Asterivora combinatana

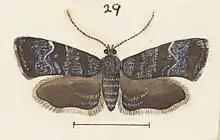
"A. combinatana" by George Hudson

This species was first described by Francis Walker in 1863 and named "Simaethis combinatana". In 1883 Edward Meyrick synonymised "Simaethis abstitella" with "Simaethis combinatana". In 1927 Alfred Philpott studied the male genitalia of this species. In 1928 George Hudson discussed and illustrated this species in his book "The butterflies and moths of New Zealand" under the name "Simaethis combinatana". In that publication Hudson synonymised "S. zomeuta" with "S. combinatana". In 1979 J. S. Dugdale placed "S. combinatana" within the genus "Asterivora". In 1988 Dugdale confirmed this placement. In the 1979 publication Dugdale treated "S. zomeuta" as a separate species and placed it within the genus "Asterivora". However, in his 1988 publication Dugdale synonymised "A. zomeuta" with "A. combinatana". The female lectotype specimen of "A. combinatana", collected in Auckland, is held at the Natural History Museum, London.